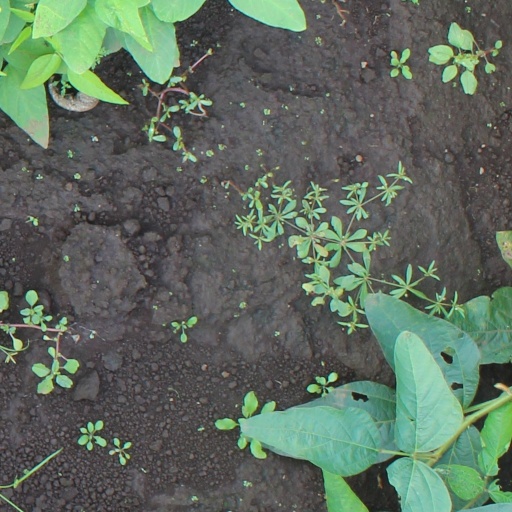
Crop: soybean